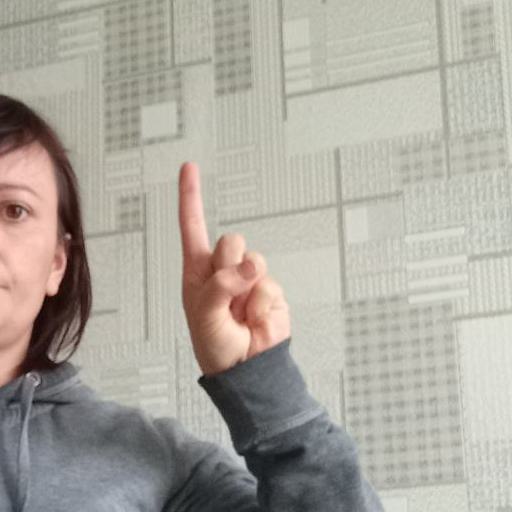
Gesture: one